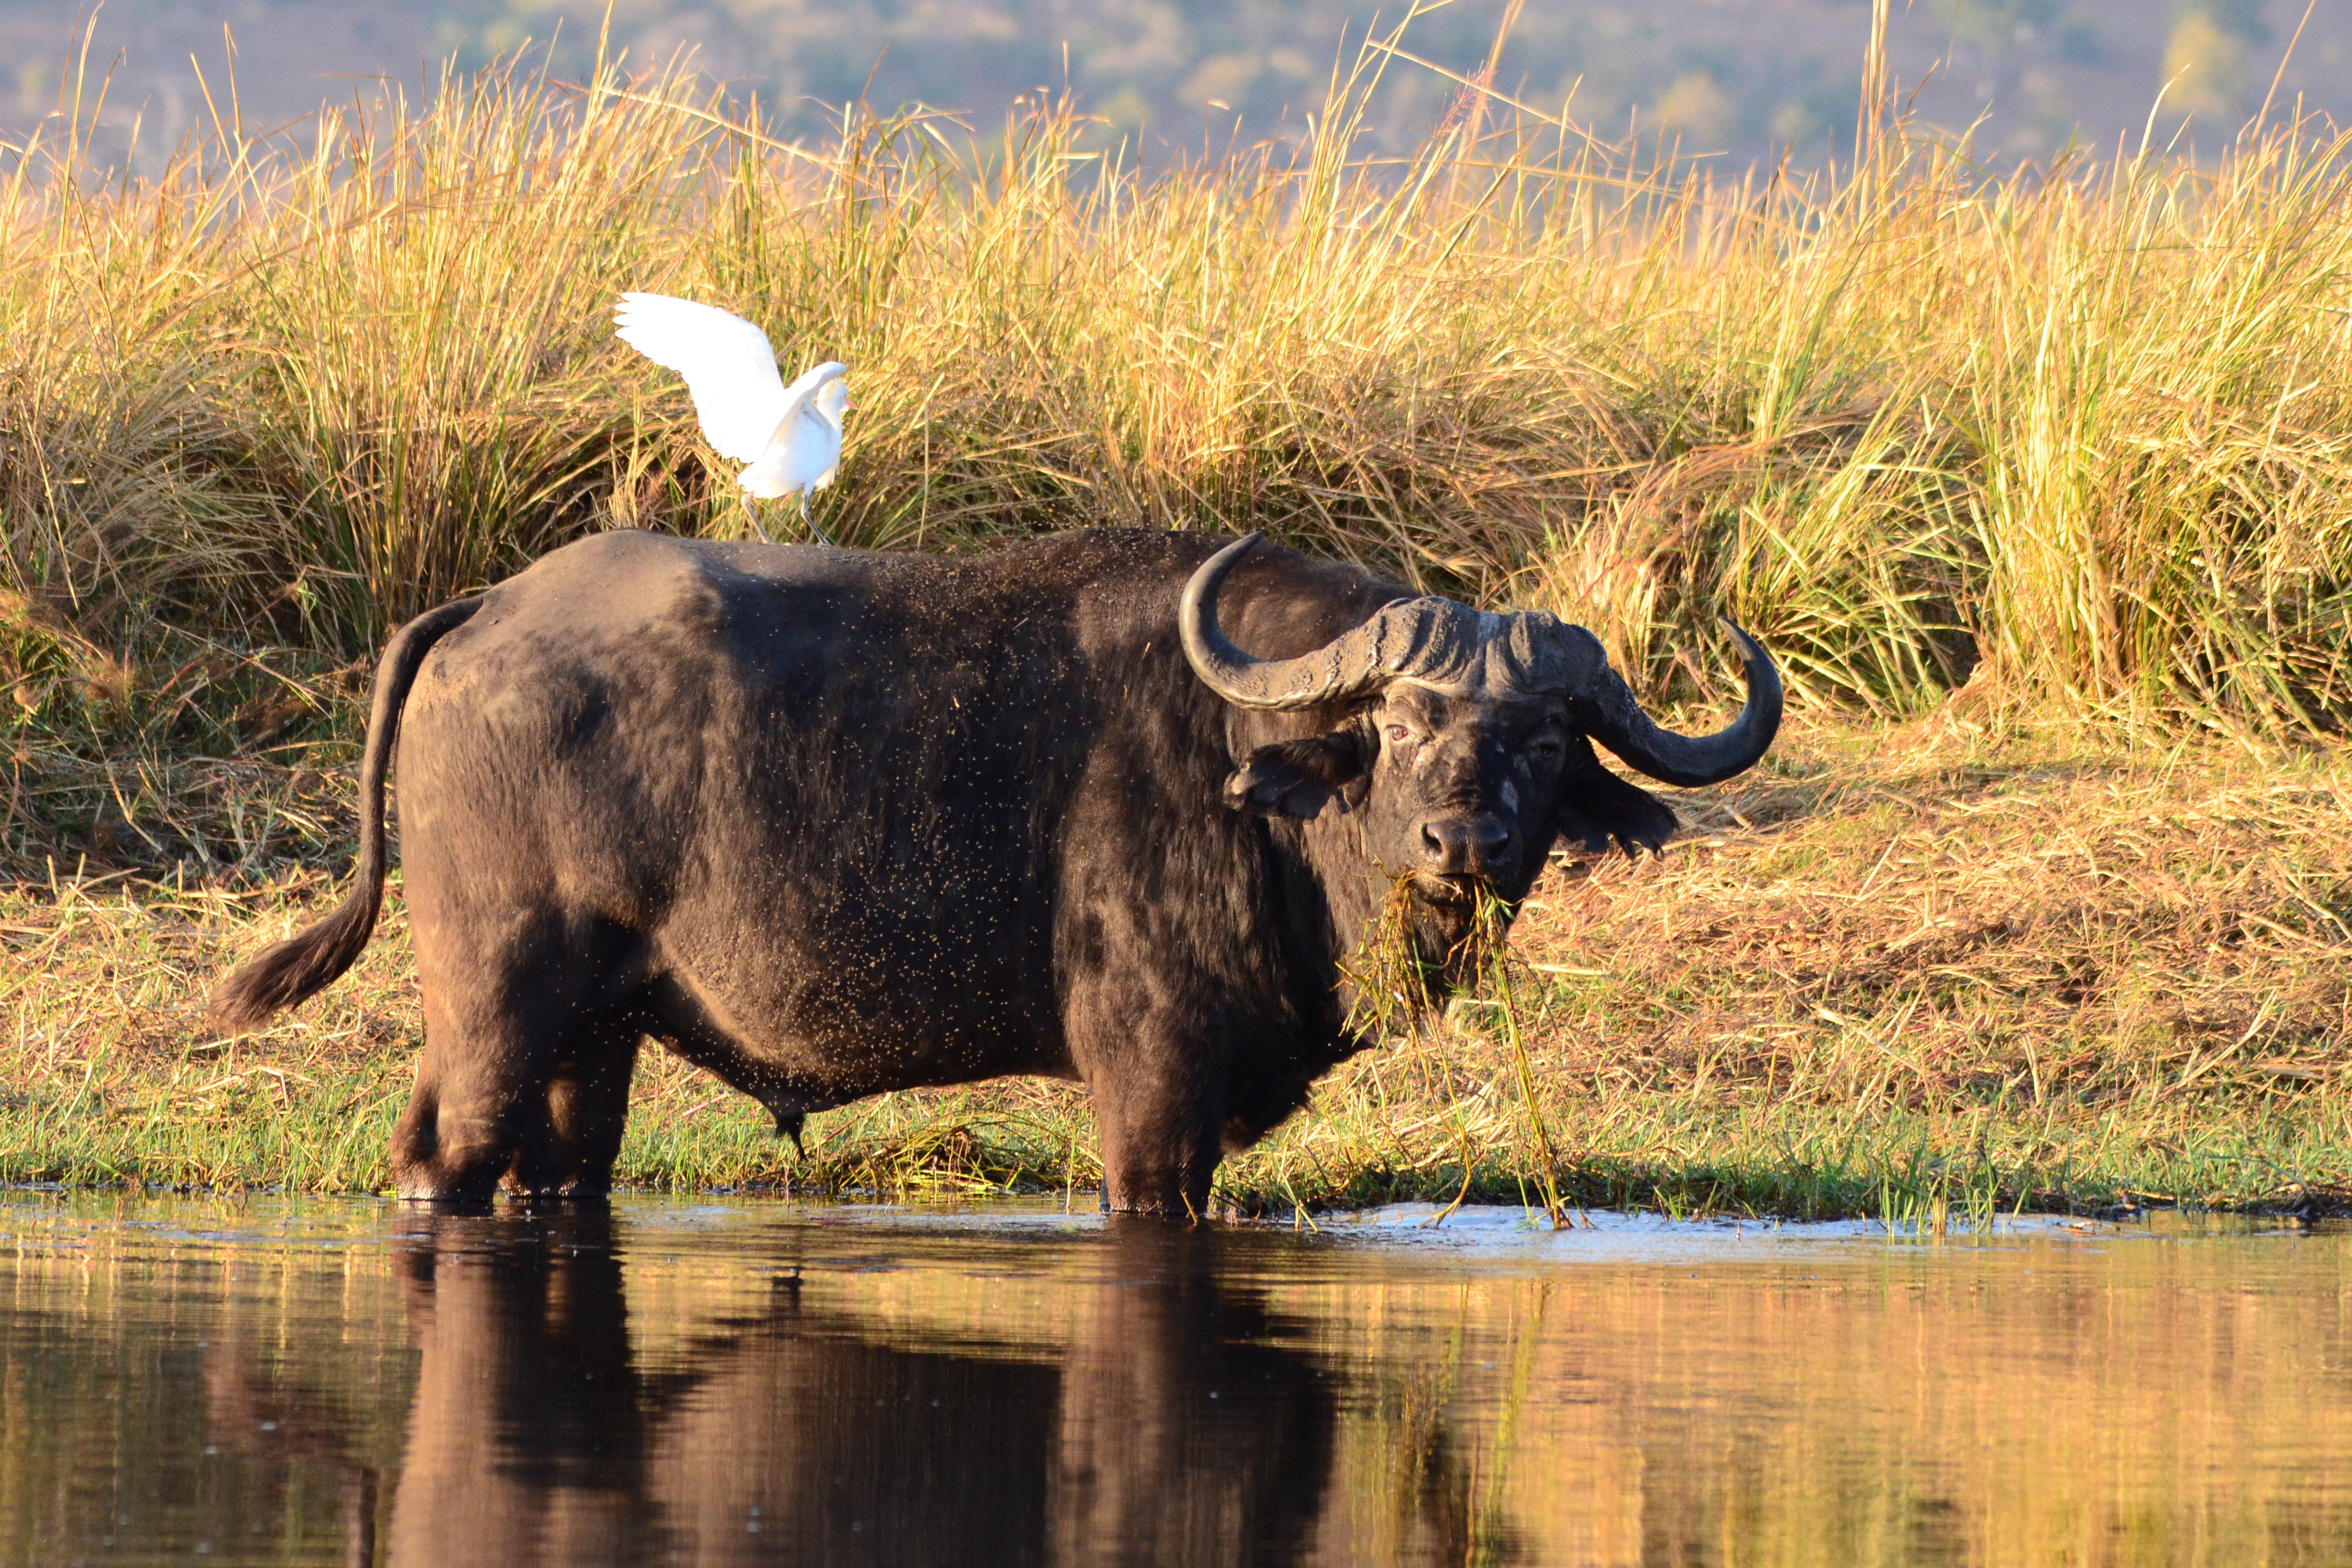
wilderness, adventure, wildlife, horn, herd, grazing, mammal, fauna, savanna, plain, elephant, bull, grassland, animals, botswana, safari, buffalo, chobe, water buffalo, indian elephant, cattle like mammal, elephants and mammoths